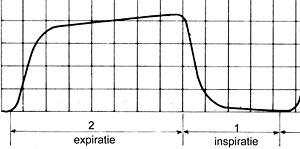
La capnographie est le tracé de la concentration de CO₂ dans l'air expiré par un patient.